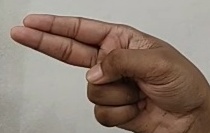
ASL sign: H